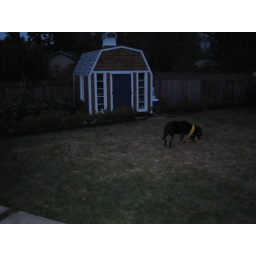
The dogs play outside. I like that you can see the cute shed in Mom and Dad's new backyard.